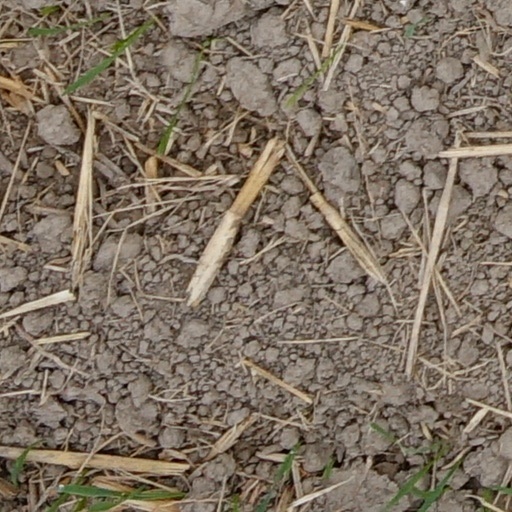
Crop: wheat